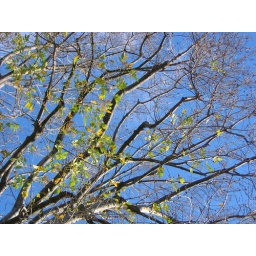
My dad planted this tree when they moved into the house in the early 70s.